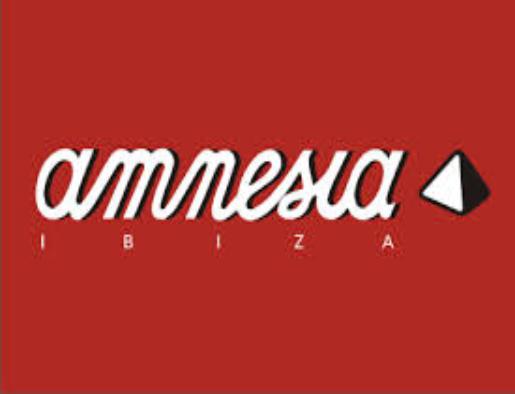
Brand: amnesia
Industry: Clothes